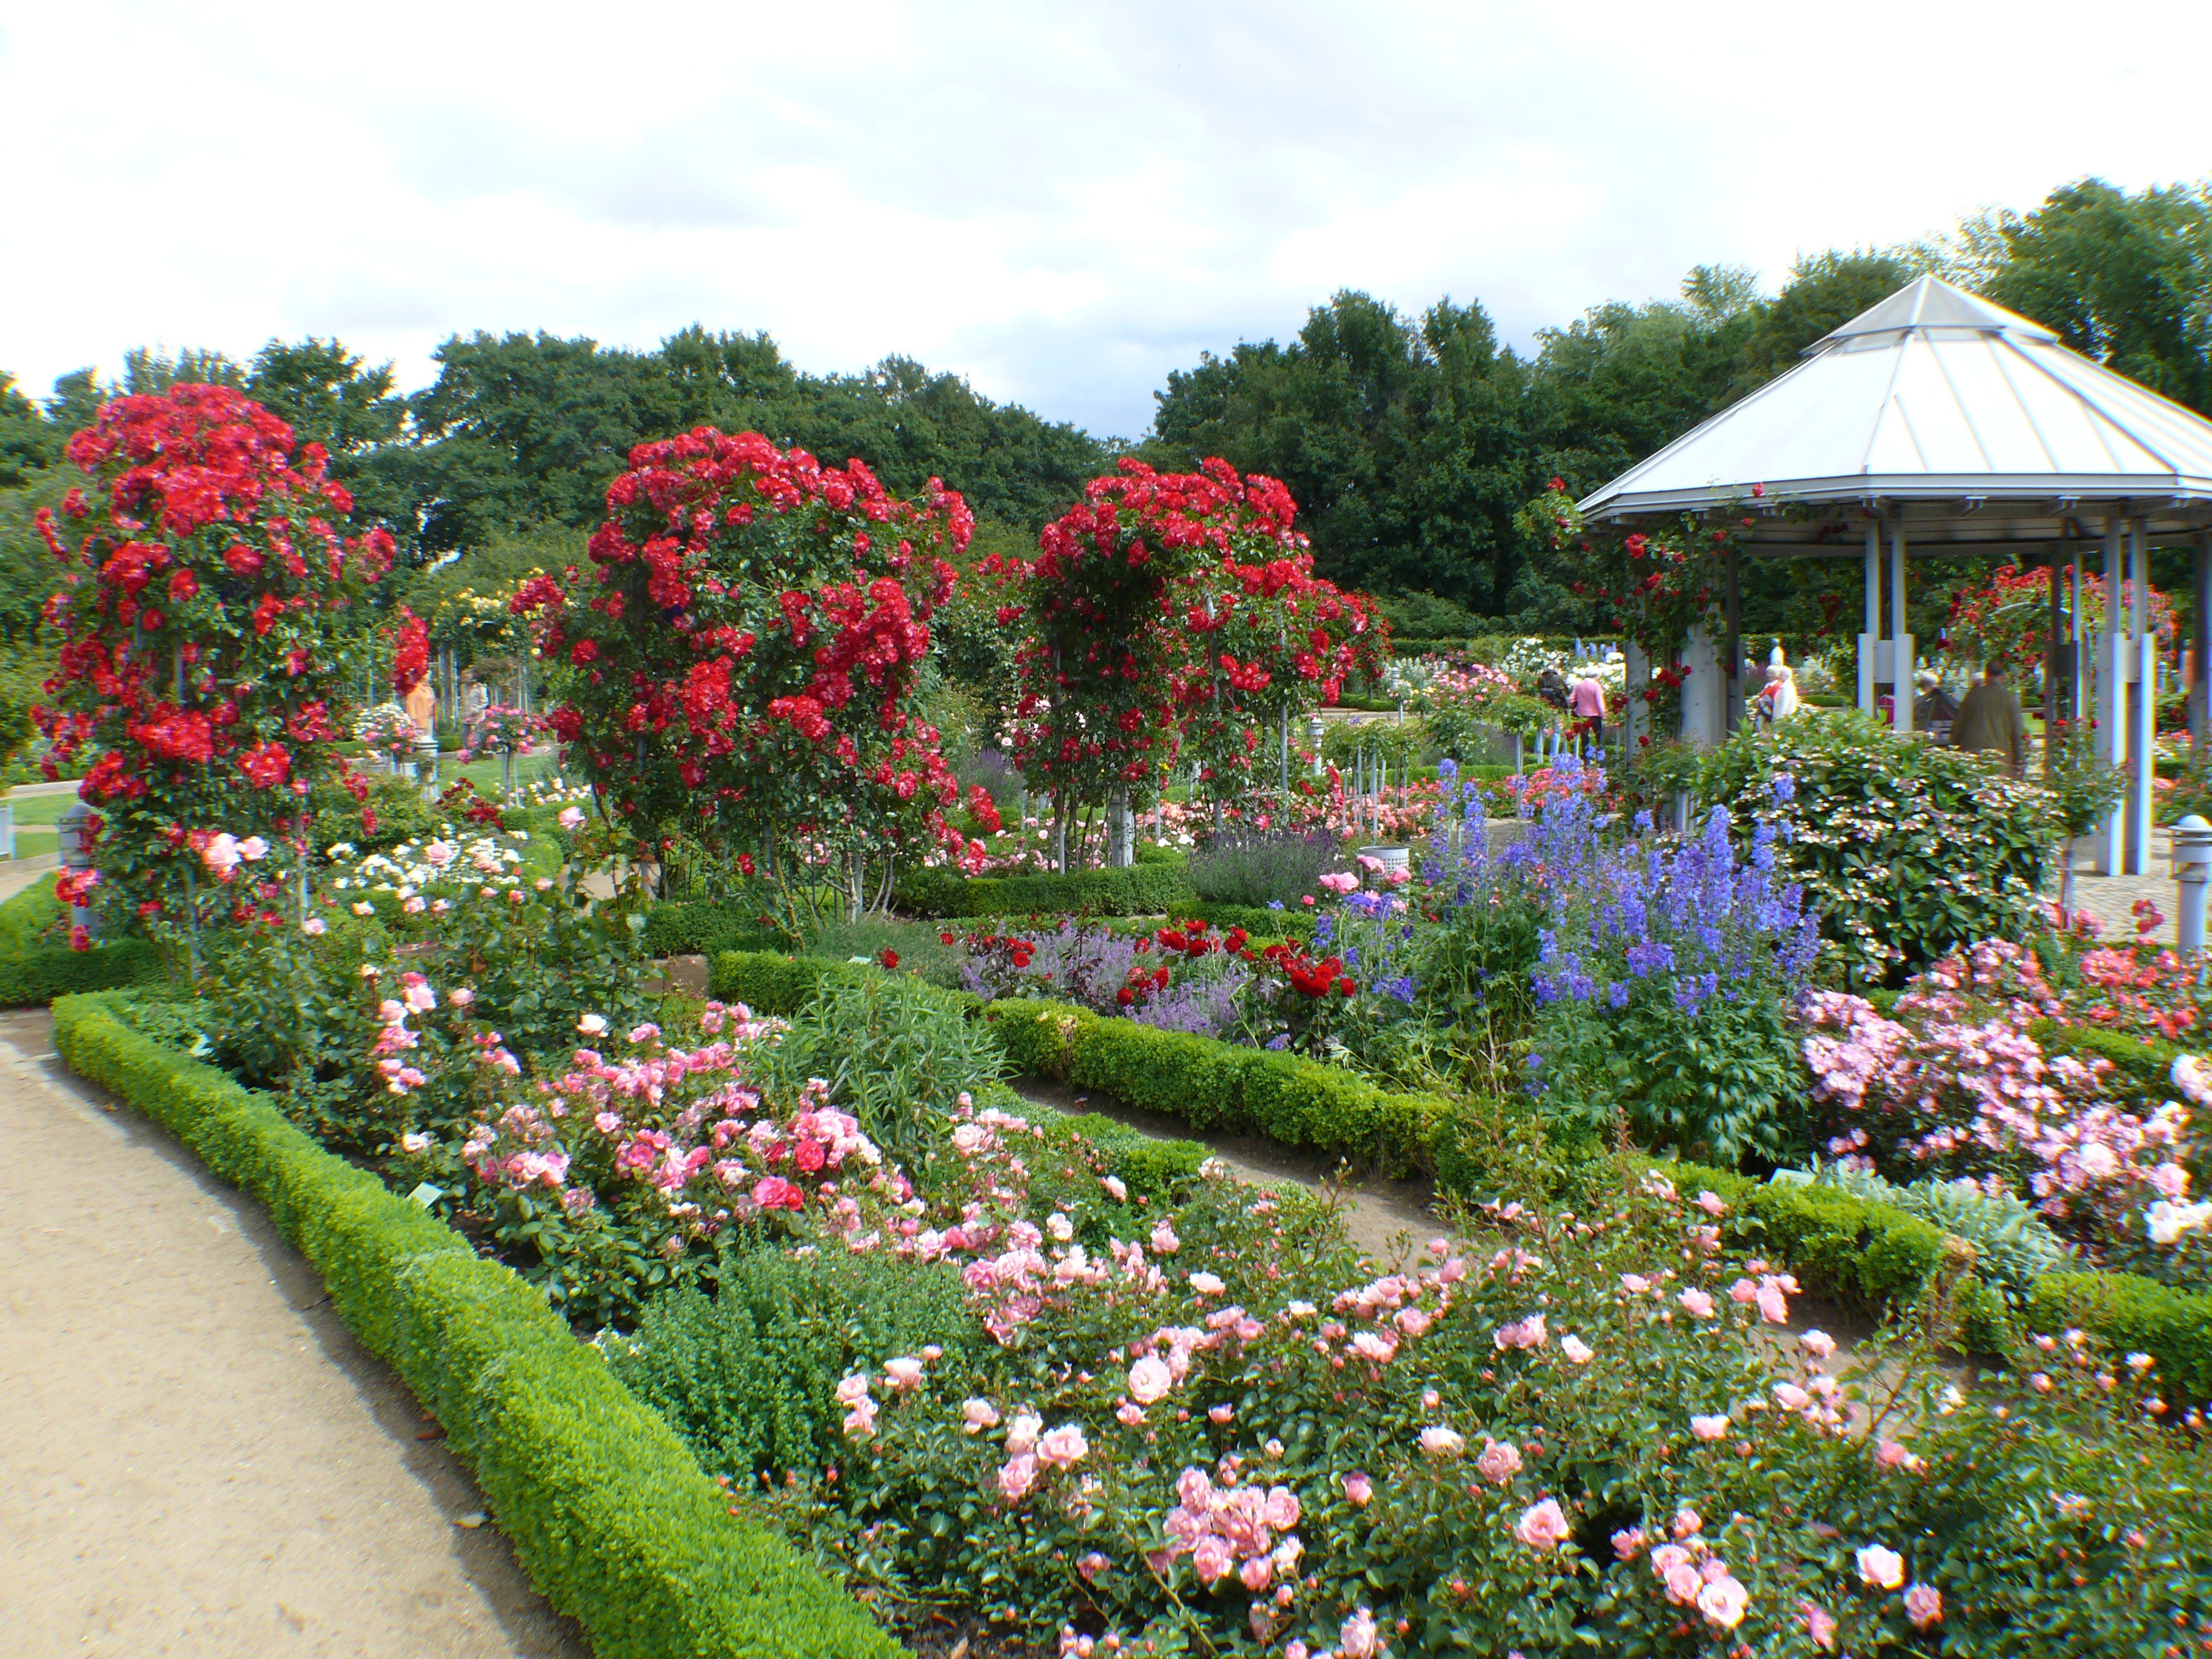
nature, blossom, plant, lawn, flower, bloom, love, red, backyard, romantic, botany, garden, red rose, flowers, roses, shrub, passage, pavillion, beauty, germany, botanical garden, valentine, yard, fragrance, rose bloom, flowering plant, garden roses, mother's day, planned un blomen, sea of flowers, climbing rose, rose trellis, annual plant, land plant